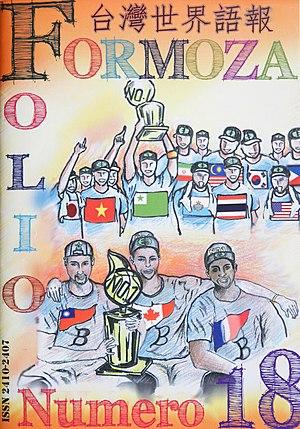
Couverture de Formoza Folio nº 18